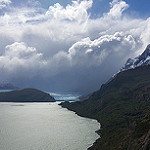
Scene: Outdoor